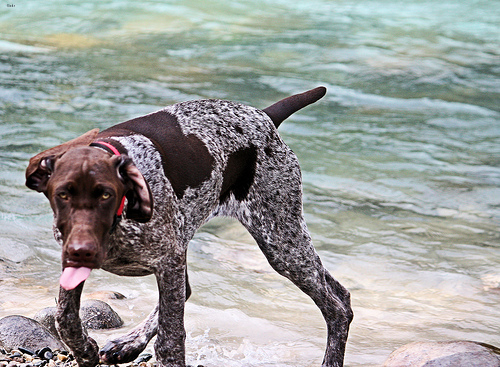
Animal: dog
Breed: german shorthaired